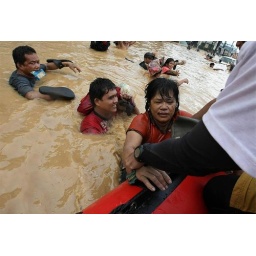
Photo taken from a rescue boat of the persons trapped in the high floods.